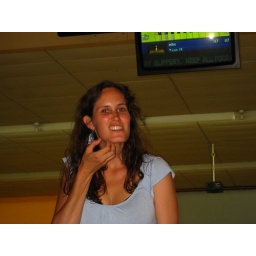
My face after 3 gutter balls in a row.